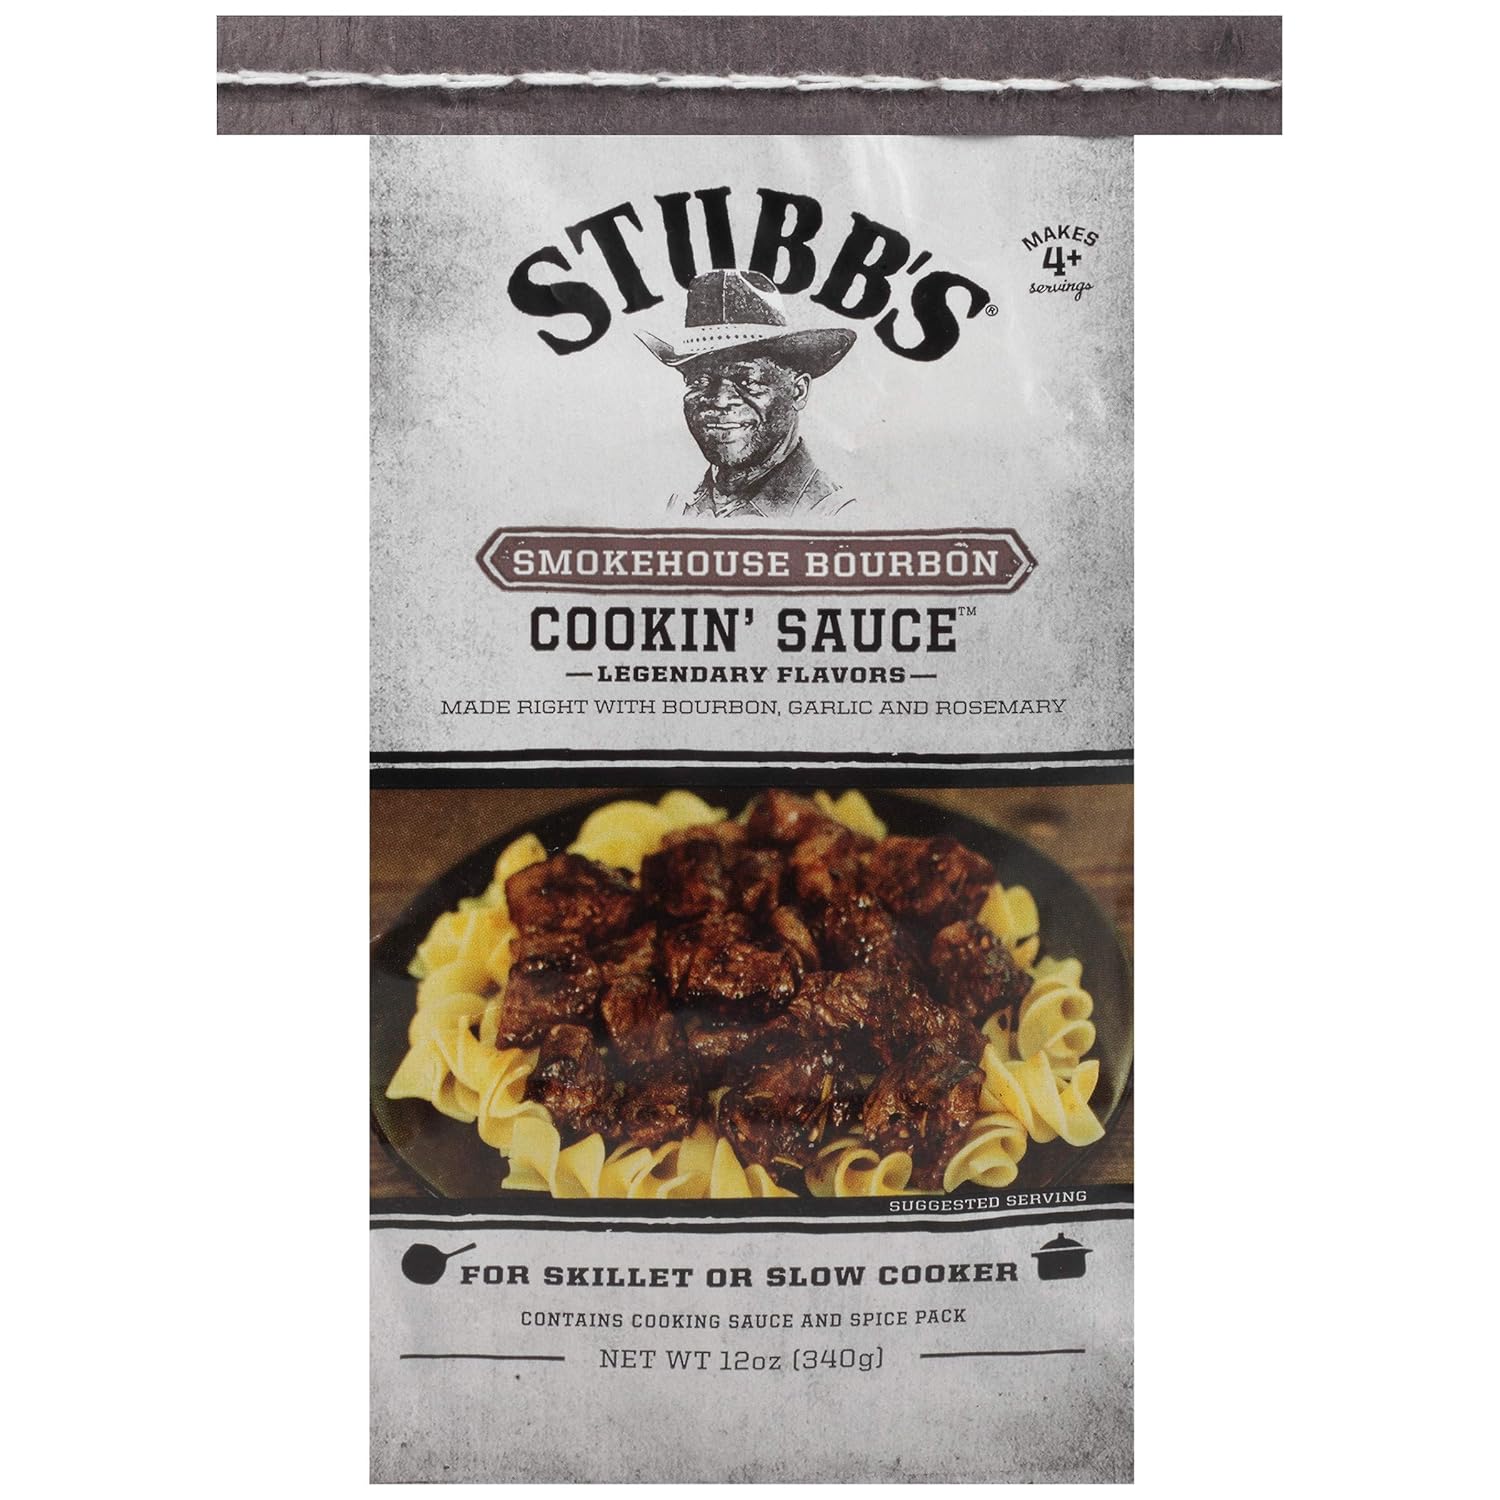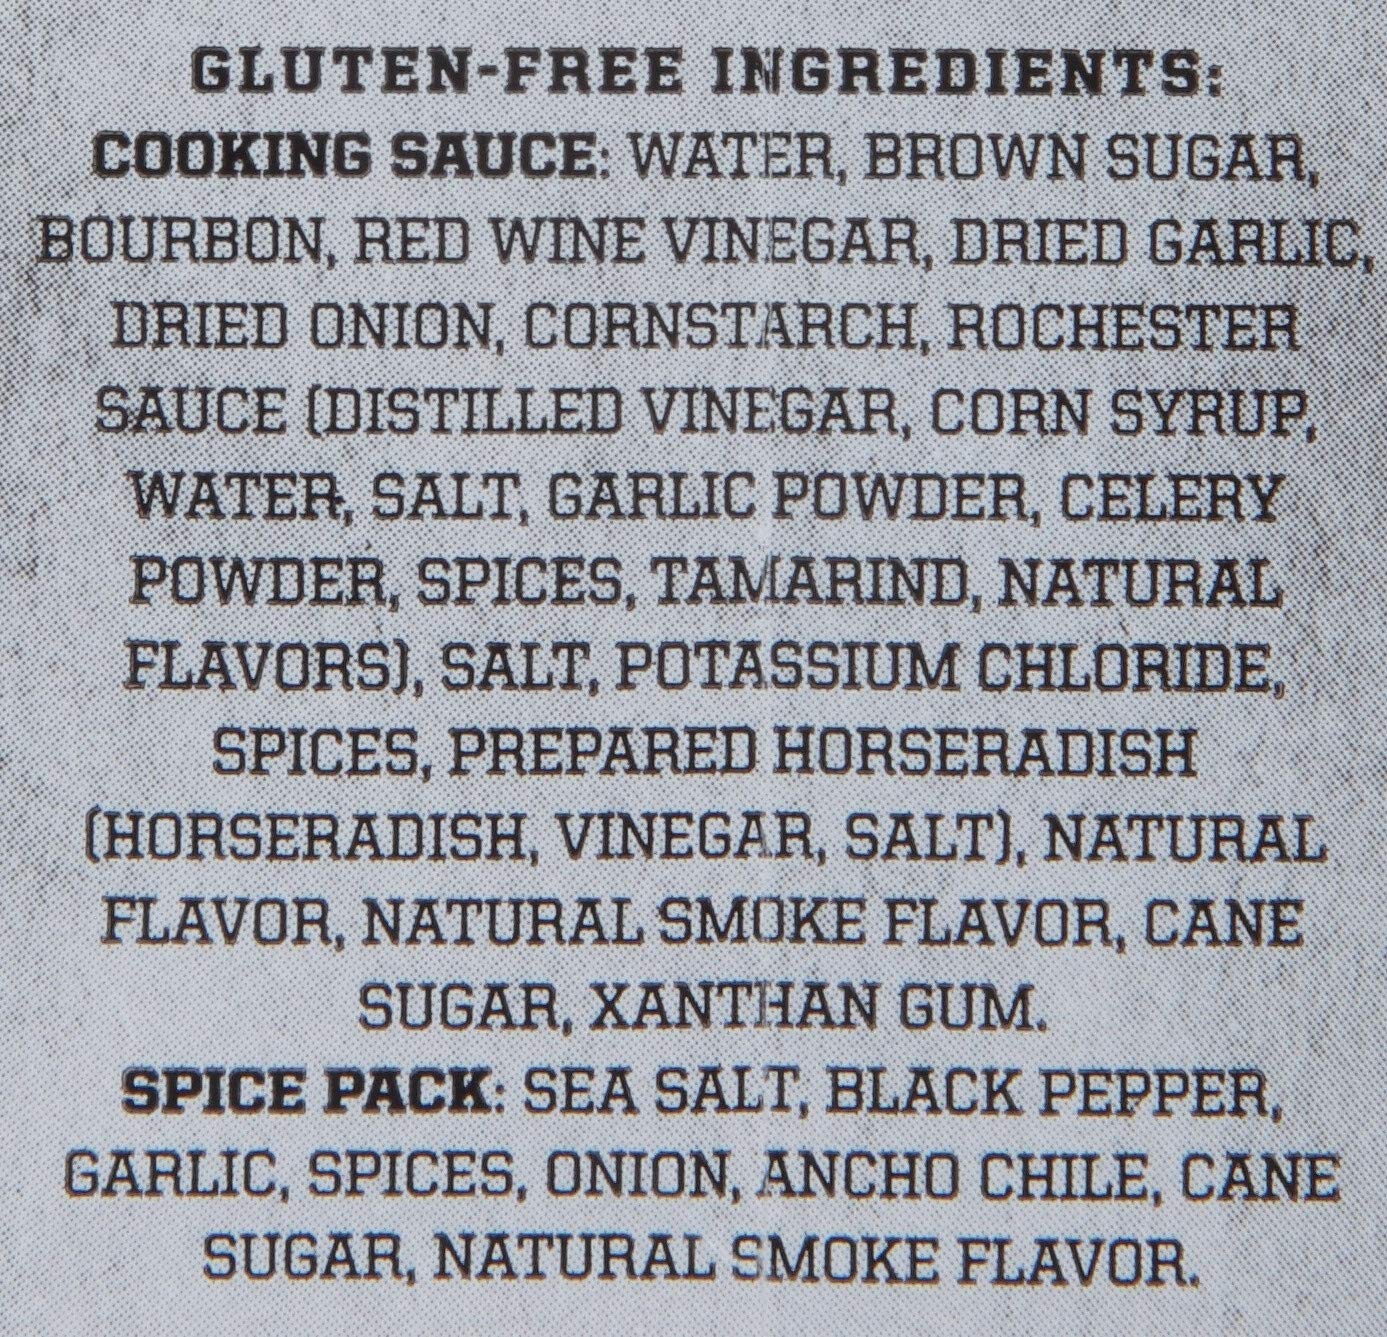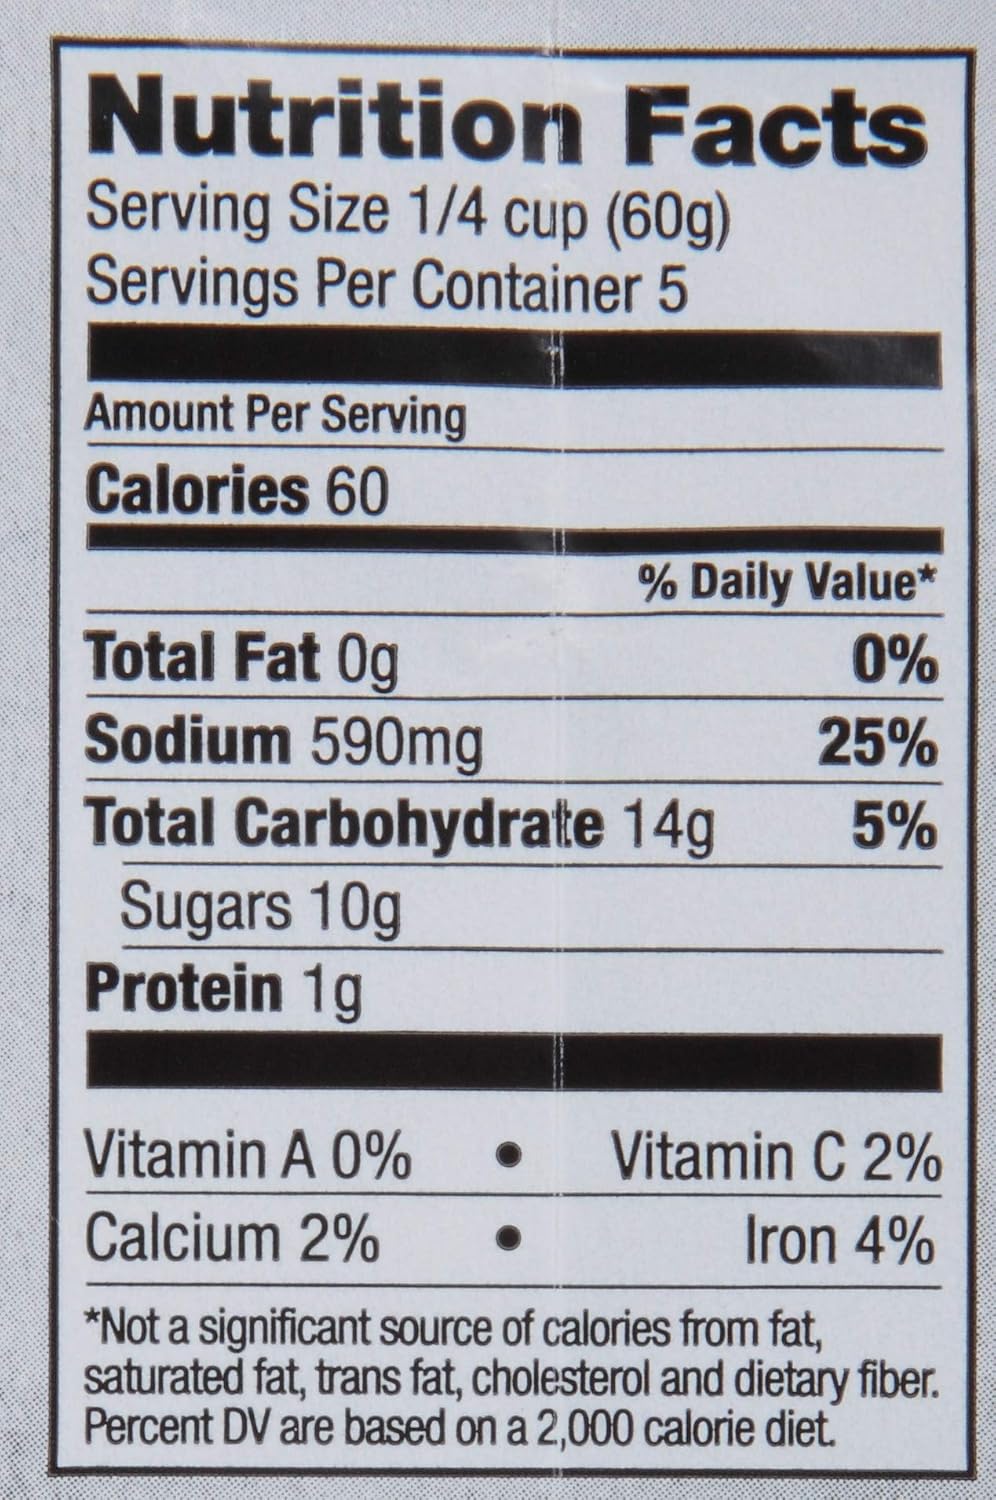
Stubb's Smokehouse Bourbon Cookin' Sauce, 12 oz
Category: Grocery
Stubb liked to make barbecue his own way. Studying famous West Texas legend, Amos Gamble's technique, he worked out his own method for smoking meat. The rich flavors of our Smokehouse Bourbon Cookin' Sauce deliver the '€œspirit and love and happiness and smiles'€ that Stubb created in all of his cooking. This rich sauce tastes great with steak, and can also add great flavor to chicken.
Features: No artificial ingredients | Contains Cooking Sauce and Spice Pack | Made with high-quality ingredients | Makes 4+ servings | For skillet or slow cooker